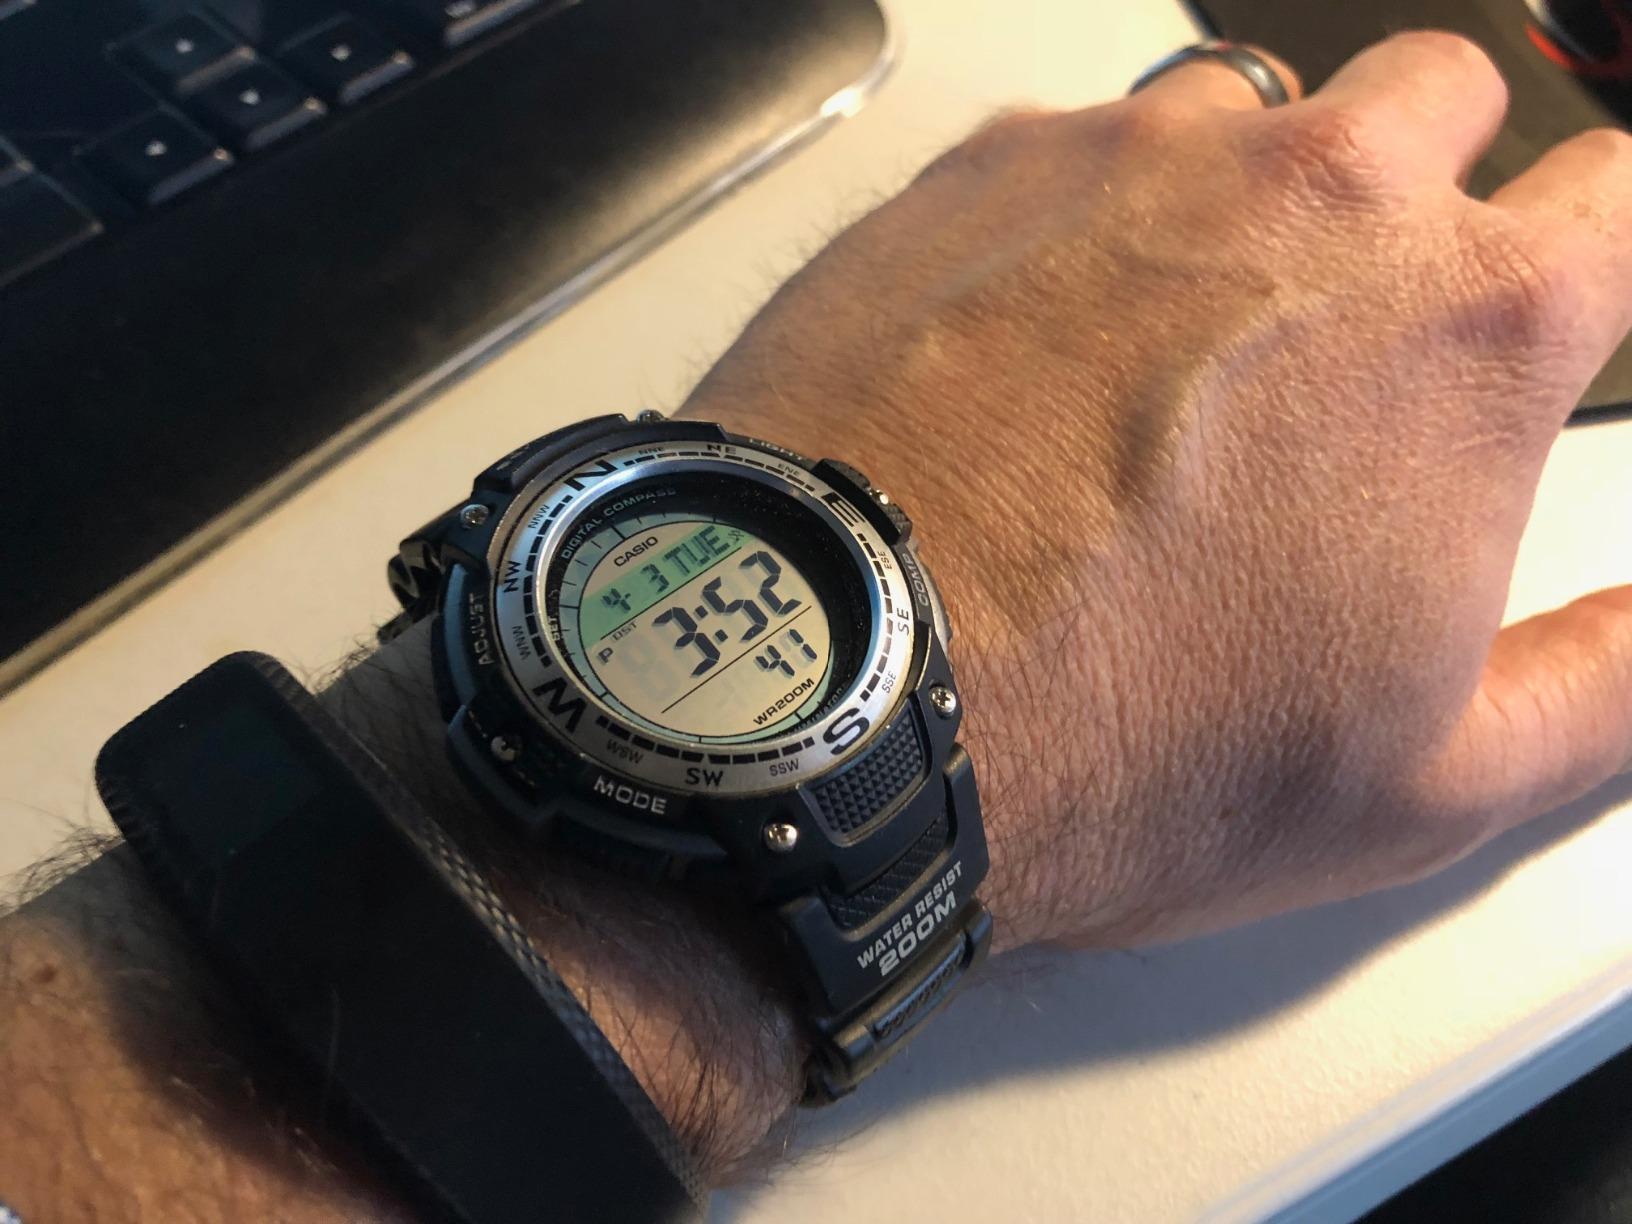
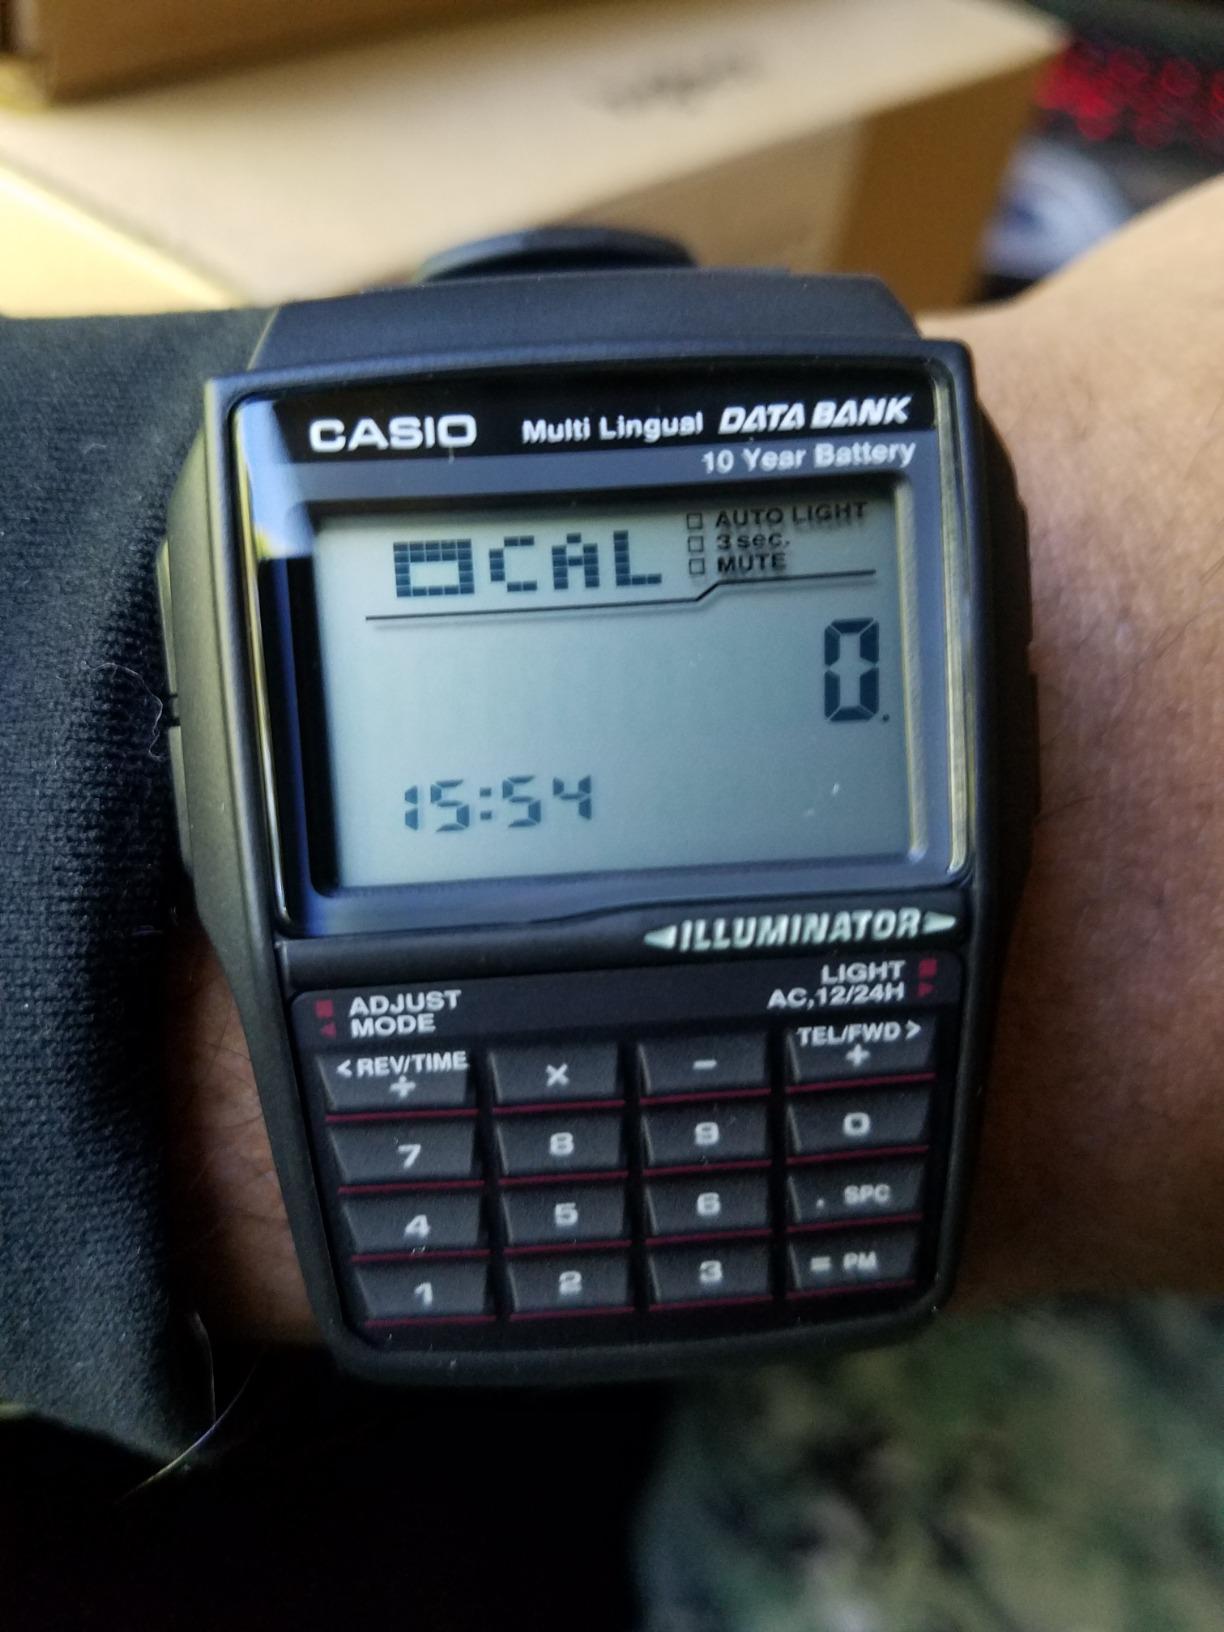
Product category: accessories_watch
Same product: no